Alan Krueger

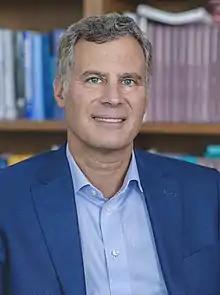
Krueger in 2017

Alan Bennett Krueger (September 17, 1960 – March 16, 2019) was an American economist who was the James Madison Professor of Political Economy at Princeton University and Research Associate at the National Bureau of Economic Research. He served as Assistant Secretary of the Treasury for Economic Policy, nominated by President Barack Obama, from May 2009 to October 2010, when he returned to Princeton. He was nominated in 2011 by Obama as chair of the White House Council of Economic Advisers, and served in that office from November 2011 to August 2013.